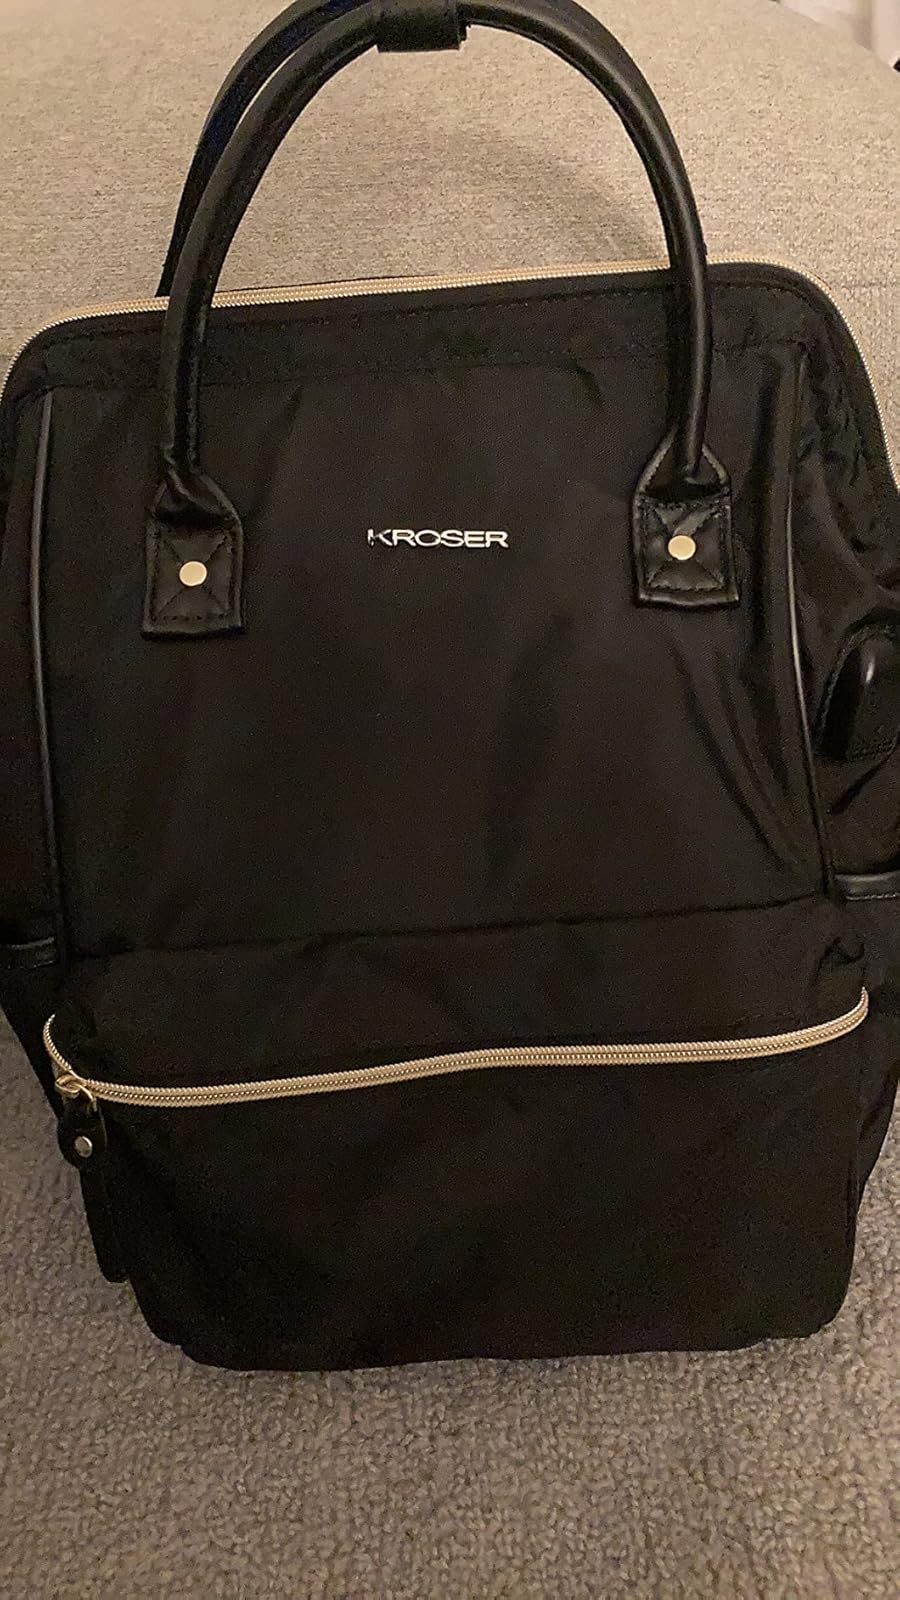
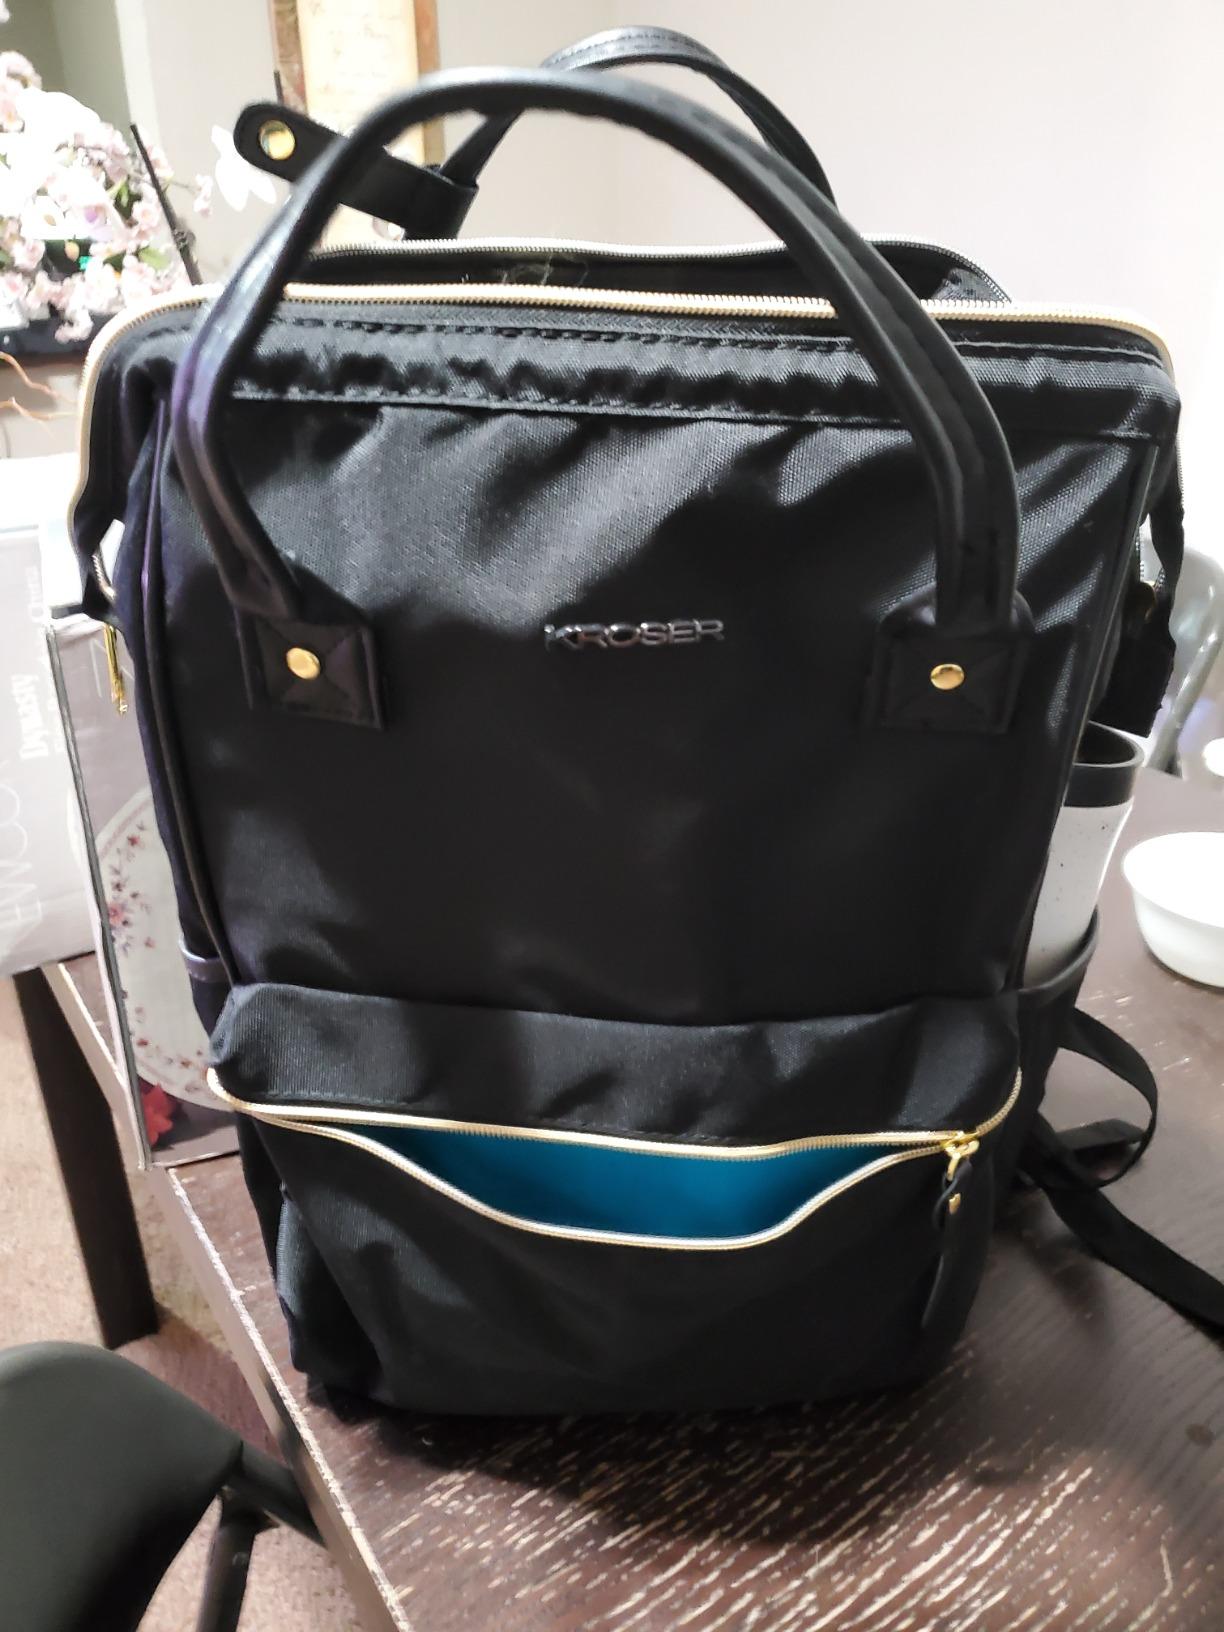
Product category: bag
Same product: yes